Larry Talbot

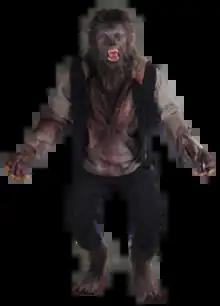
A Wolfman costume, worn by Benicio Del Toro in "The Wolfman" (2010), made by Rick Baker and Dave Elsey, who won an Academy Awards for Best Achievement in Makeup for their work on the film.

In the 2010 remake of the film, Lawrence Talbot is played by Puerto Rican actor Benicio del Toro, who was "cast for his resemblance to Lon Chaney Jr., with his clouded, thick features and his air of suffering." Lawrence is depicted as an "Anglo-Indian, which explains his complexion, and the film notes that he was educated in America, to explain his accent." His ancestral home is also shown to be in Blackmoor, England. Mario Marin-Borquez portrays him as a child.